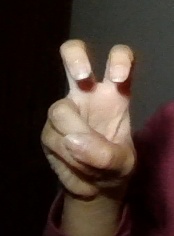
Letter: toot